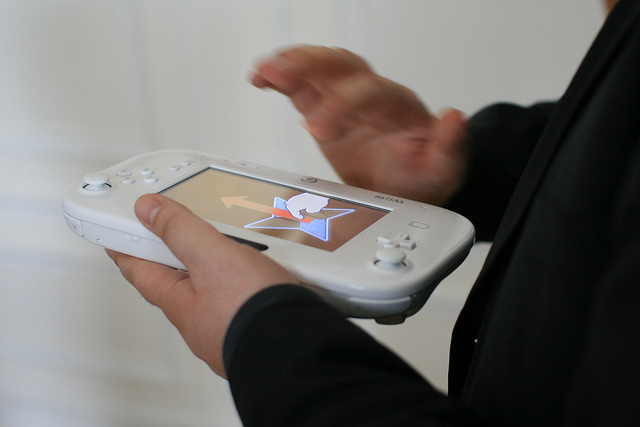
user: Given an image and a question. Answer the question in a short answer. Question: What activity is this person doing? Short Answer:
assistant: game